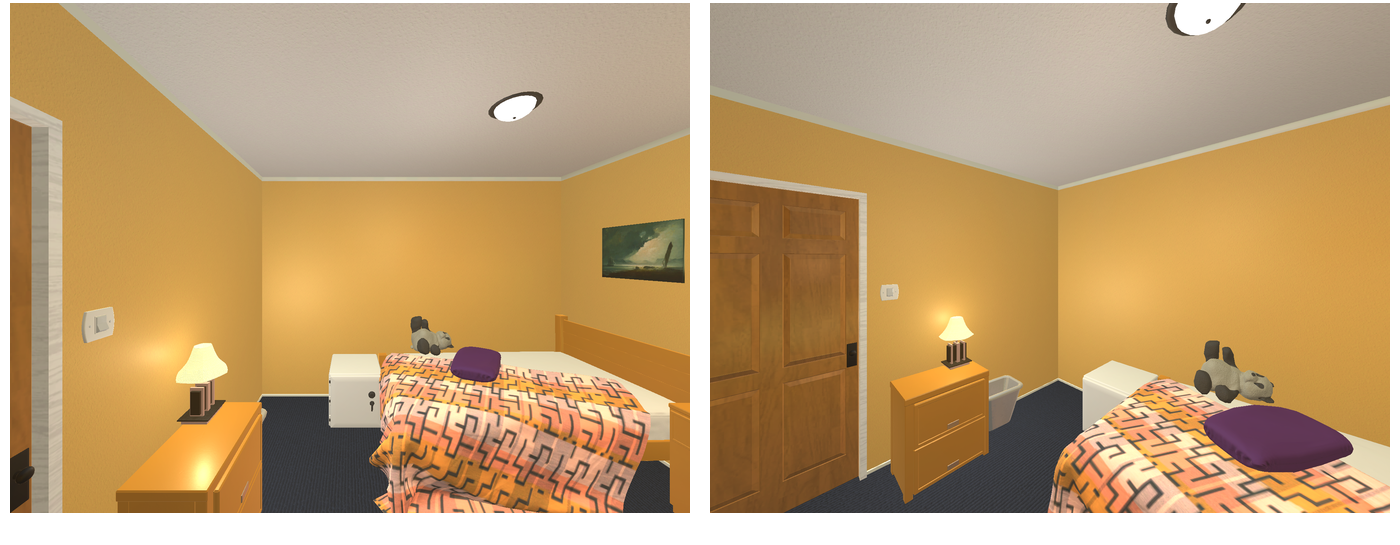Task instruction: Turn on the ceiling light.
Answer: {"task_instruction": "Turn on the ceiling light.", "nodes": ["ceiling light", "light switch"], "edges": [{"functional_relationship": "control", "object1": "light switch", "object2": "ceiling light", "spatial_relations": ["in_front_of", "left_of", "lower_than"], "is_touching": false}], "action_type": "press", "function_type": "device_control"}